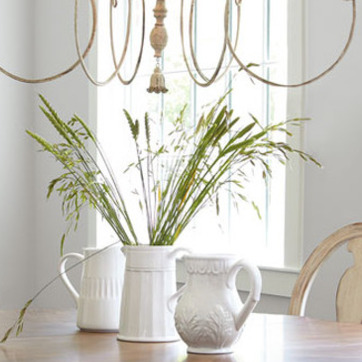
Material: foliage